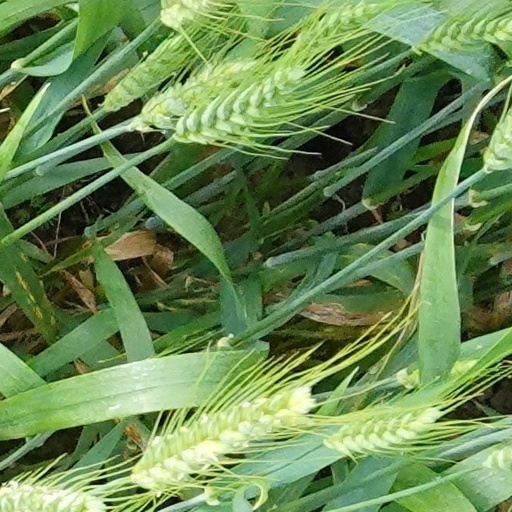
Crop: wheat